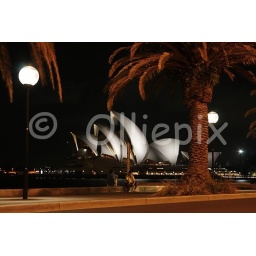
Sydney Opera House, Sydney, NSW, Australia, framed by a street lamp and a tree at night Feb. 2009